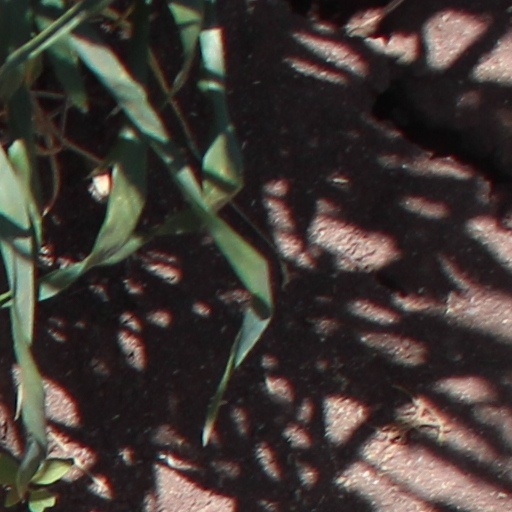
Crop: wheat